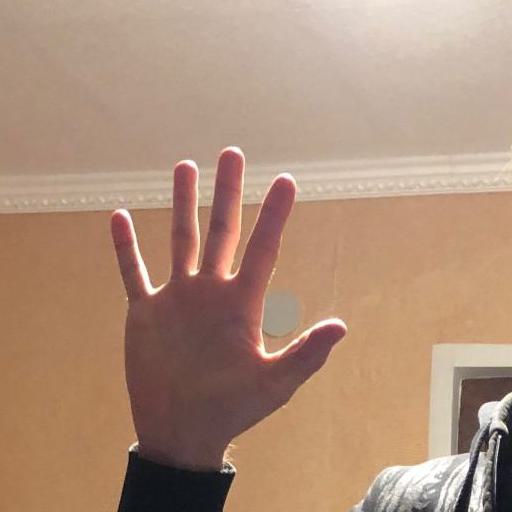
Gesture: palm